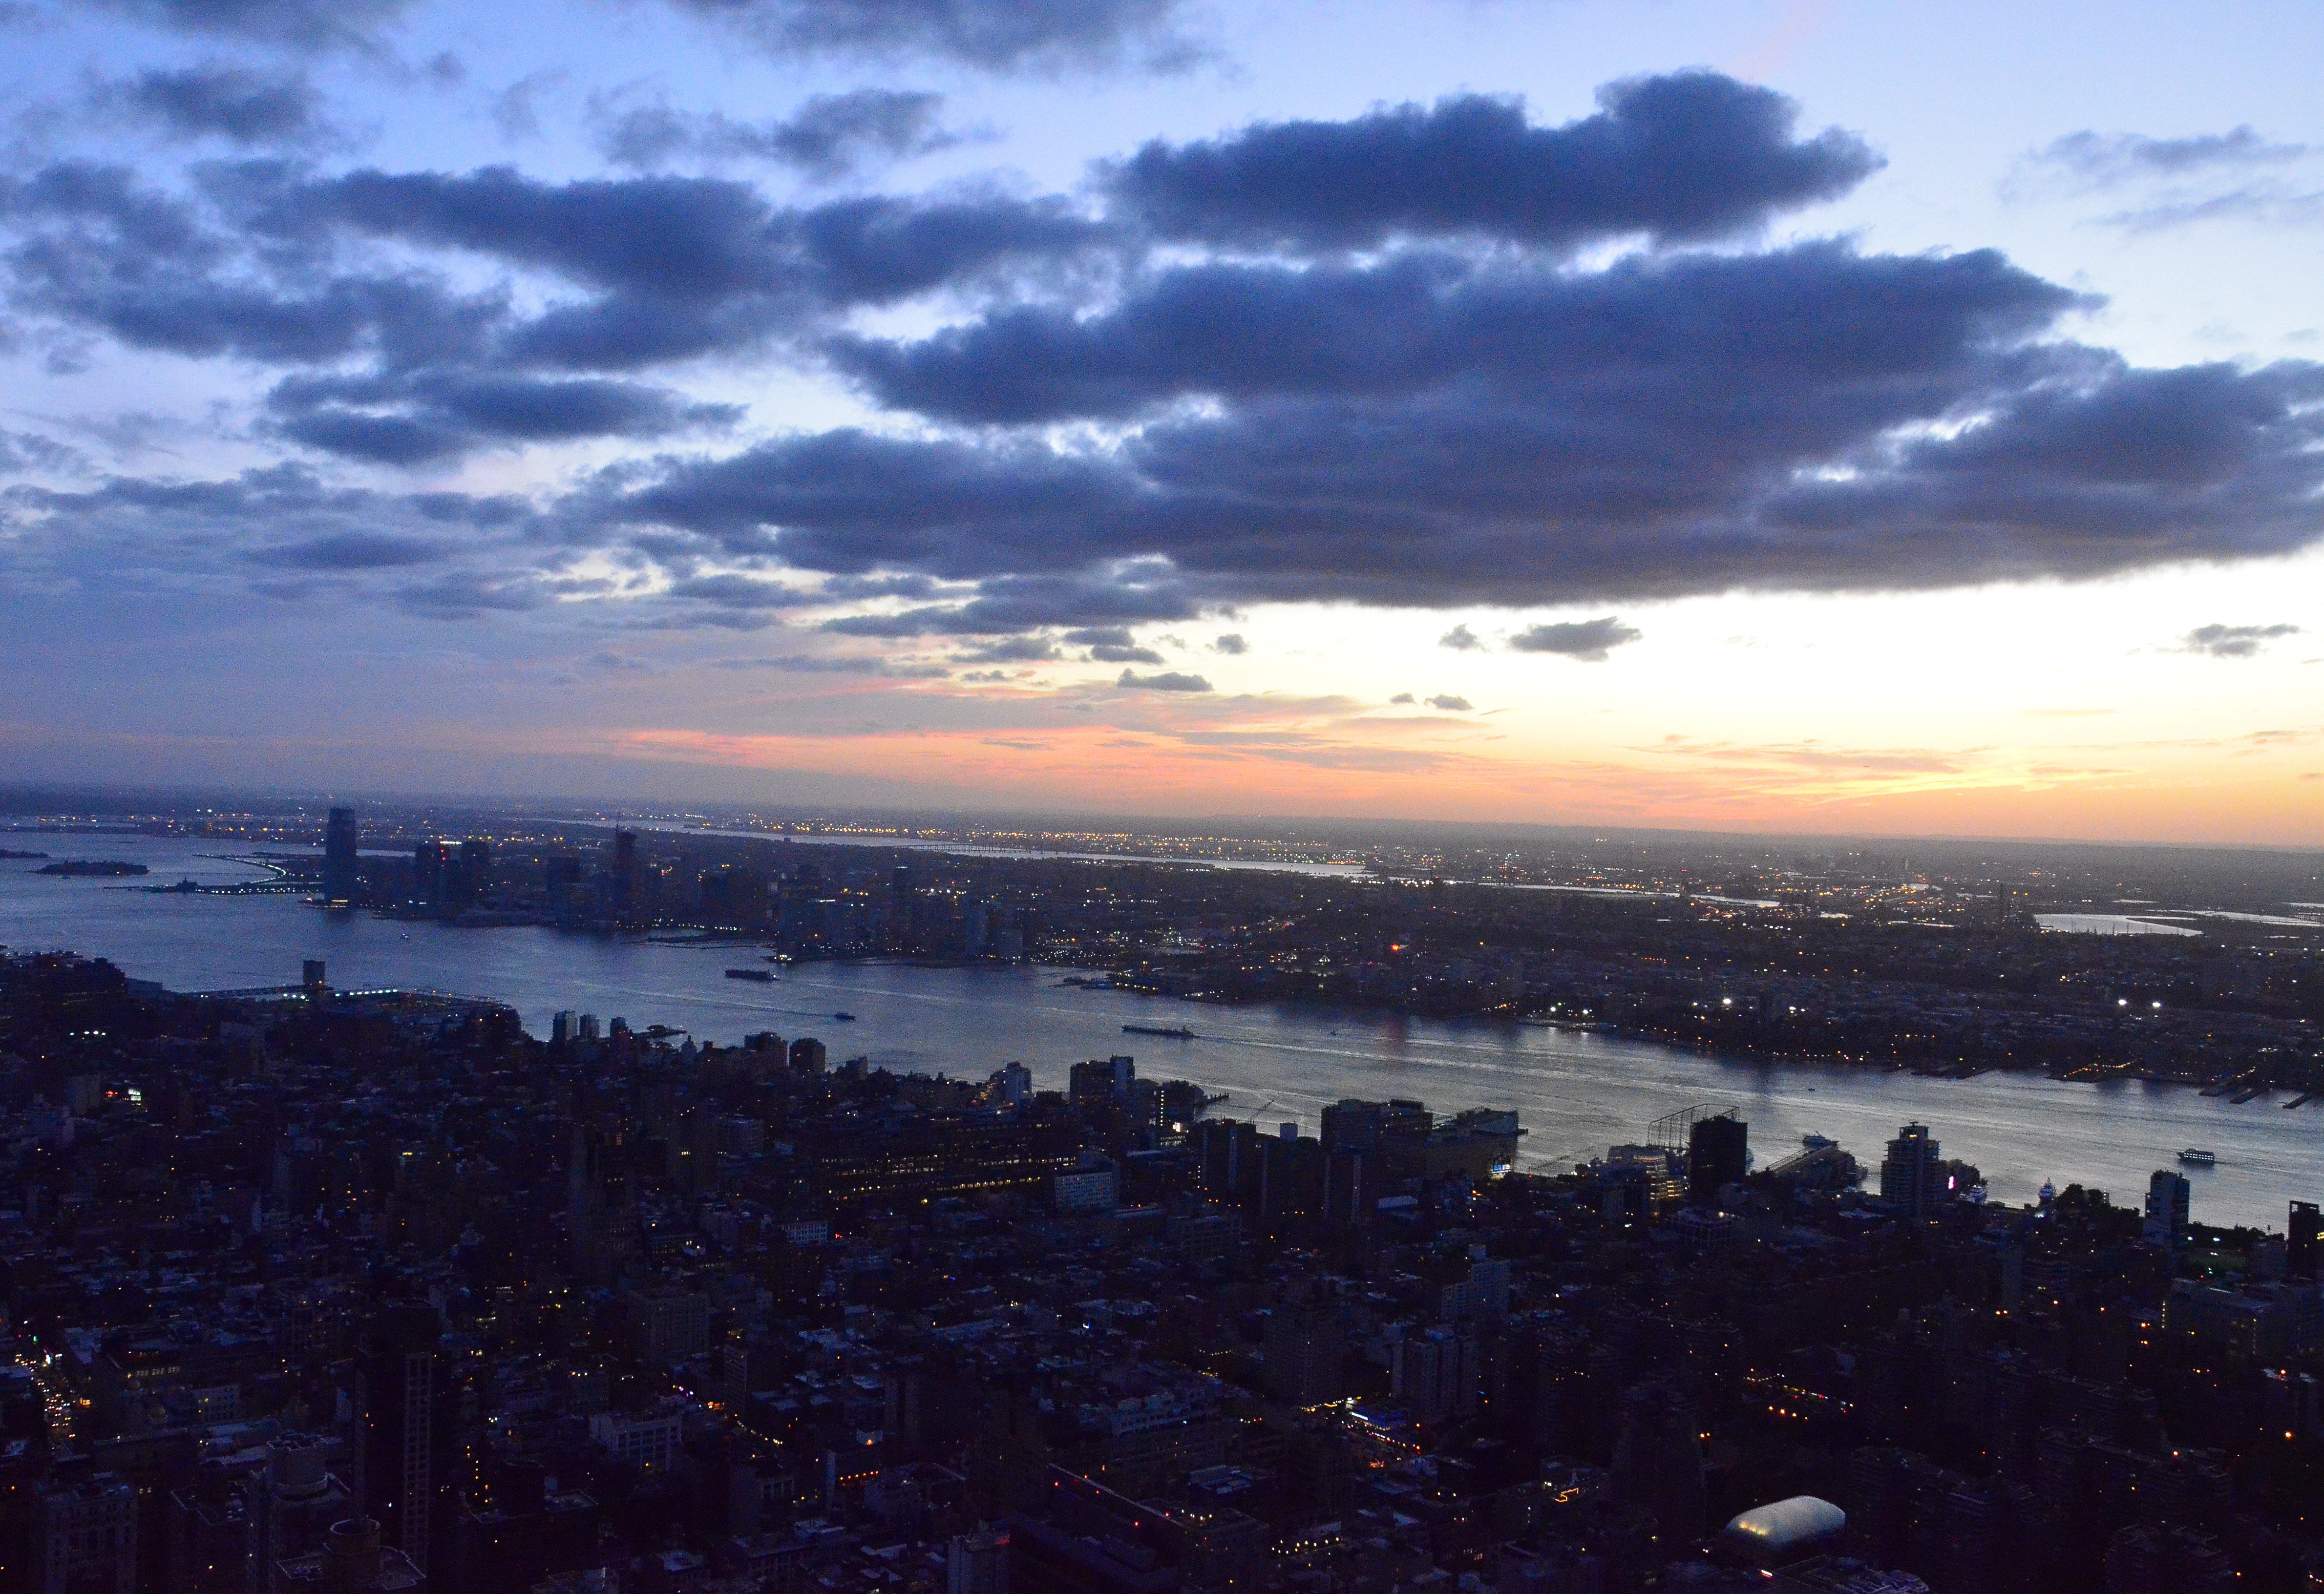
horizon, light, cloud, sky, sunrise, sunset, skyline, night, morning, building, old, dawn, city, atmosphere, skyscraper, urban, new york, river, manhattan, new york city, cityscape, panorama, downtown, dusk, evening, twilight, color, small, usa, america, darkness, colorful, movement, empire state building, united states, capital, lights, clouds, homes, fast, abendstimmung, many, hudson, afterglow, big apple, big city, foresight, atmosphere of earth